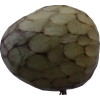
Label: cherimoya